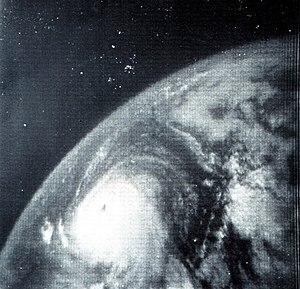
L'ouragan Betsy a été l'ouragan le plus violent de la saison 1965 pour la région atlantique. Il a causé d'énormes dégâts dans les Bahamas, la Floride, et la Louisiane.